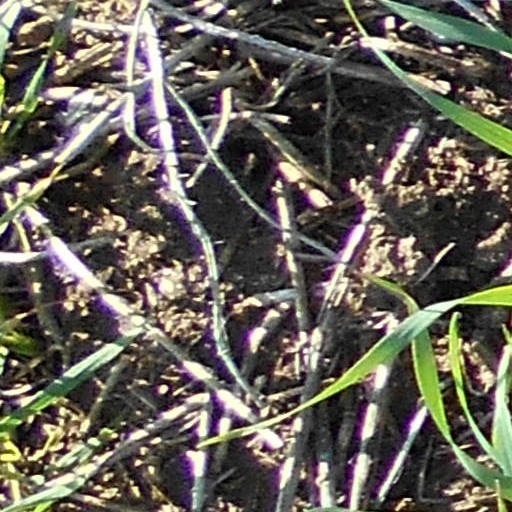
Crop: wheat